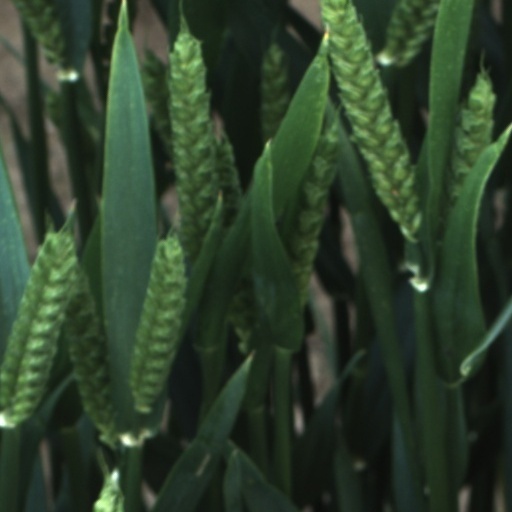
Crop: wheat